List of dangerous snakes

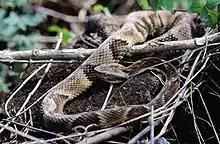
Jararaca ("Bothrops jararaca")

The Cape cobra ("Naja nivea") is regarded as one of the most dangerous species of cobra in Africa, by virtue of its potent venom and frequent occurrence around houses. The venom of this snake tends to be thick and syrupy in consistency and dries into shiny pale flakes, not unlike yellow sugar. The Cape cobras venom is made up of potent postsynaptic neurotoxins and might also contain cardiotoxins, that affect the respiratory system, nervous system, and the heart. The mouse SC for this species' venom is 0.72, while the IV and IP values are 0.4 mg/kg and 0.6 mg/kg, respectively.